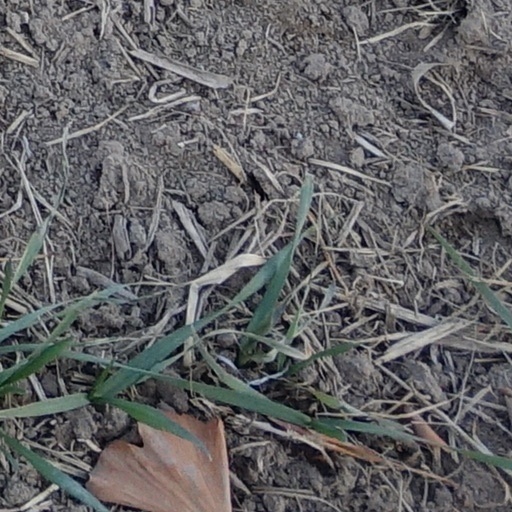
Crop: wheat